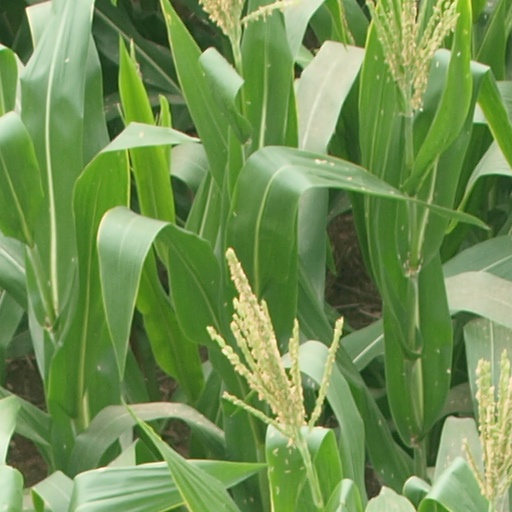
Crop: maize; corn